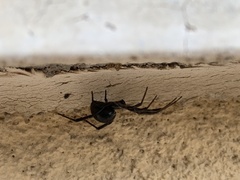
Species: Lactrodectus_hesperus